Culture of Tunisia

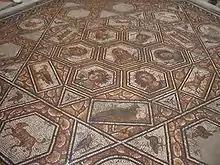
Ancient Roman mosaic in the Bardo Museum

The existence of these museums is justified by the fact that they illustrate the evolution of artistic creation over the civilizations. Regional museums are limited to chief towns and governorates, specializing in the history of each region. As for local museums, they are part of a policy of decentralization of culture to participate through museum education of the masses by encouraigng more and more people to visit the museums. Some local museums exist in Makthar, Utica, Carthage and Monastir. Finally, specialized museums themselves can be divided into two other categories of museums: the museums dedicated to a historical period and museums specializing in a given subject. In the first category, there is already the Dar Hussein museum, entirely devoted to the medieval Tunisia. In the second category, two projects were selected: the mosaic museum and a Paleo-Christian museum. The mosaic museum is fully justified by the richness of Tunisia in art museums and provides an evolution both thematically and chronologically on the subject. As for the Paleo-Christian Museum, it is now located in Carthage.